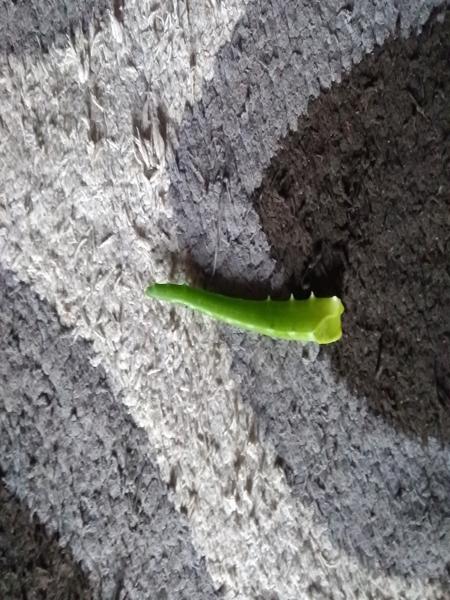
Plant: Aloevera